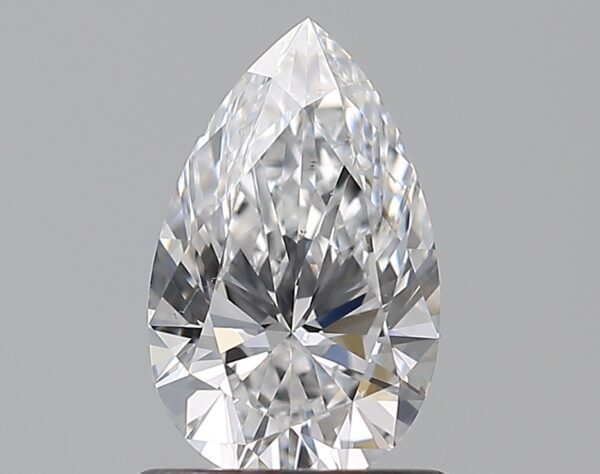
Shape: pear
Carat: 0.8
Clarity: VS2
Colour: D
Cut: EX
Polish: EX
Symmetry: EX
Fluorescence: N
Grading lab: GIA
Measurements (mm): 8.22 x 5.1 x 3.15